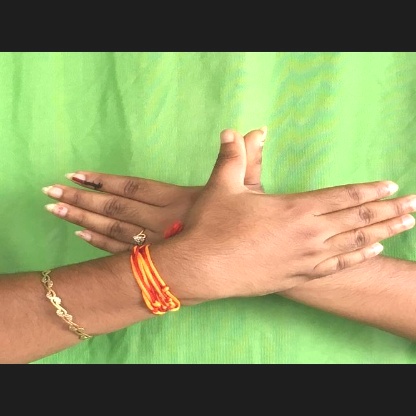
Mudra: Garuda